University of Borås

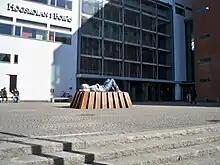
The sculpture "Catafalque" (2003) by Sean Henry outside the university library building.

Organised under the University of Borås is also Science Park Borås, which is a national leader in sustainability and consumption.